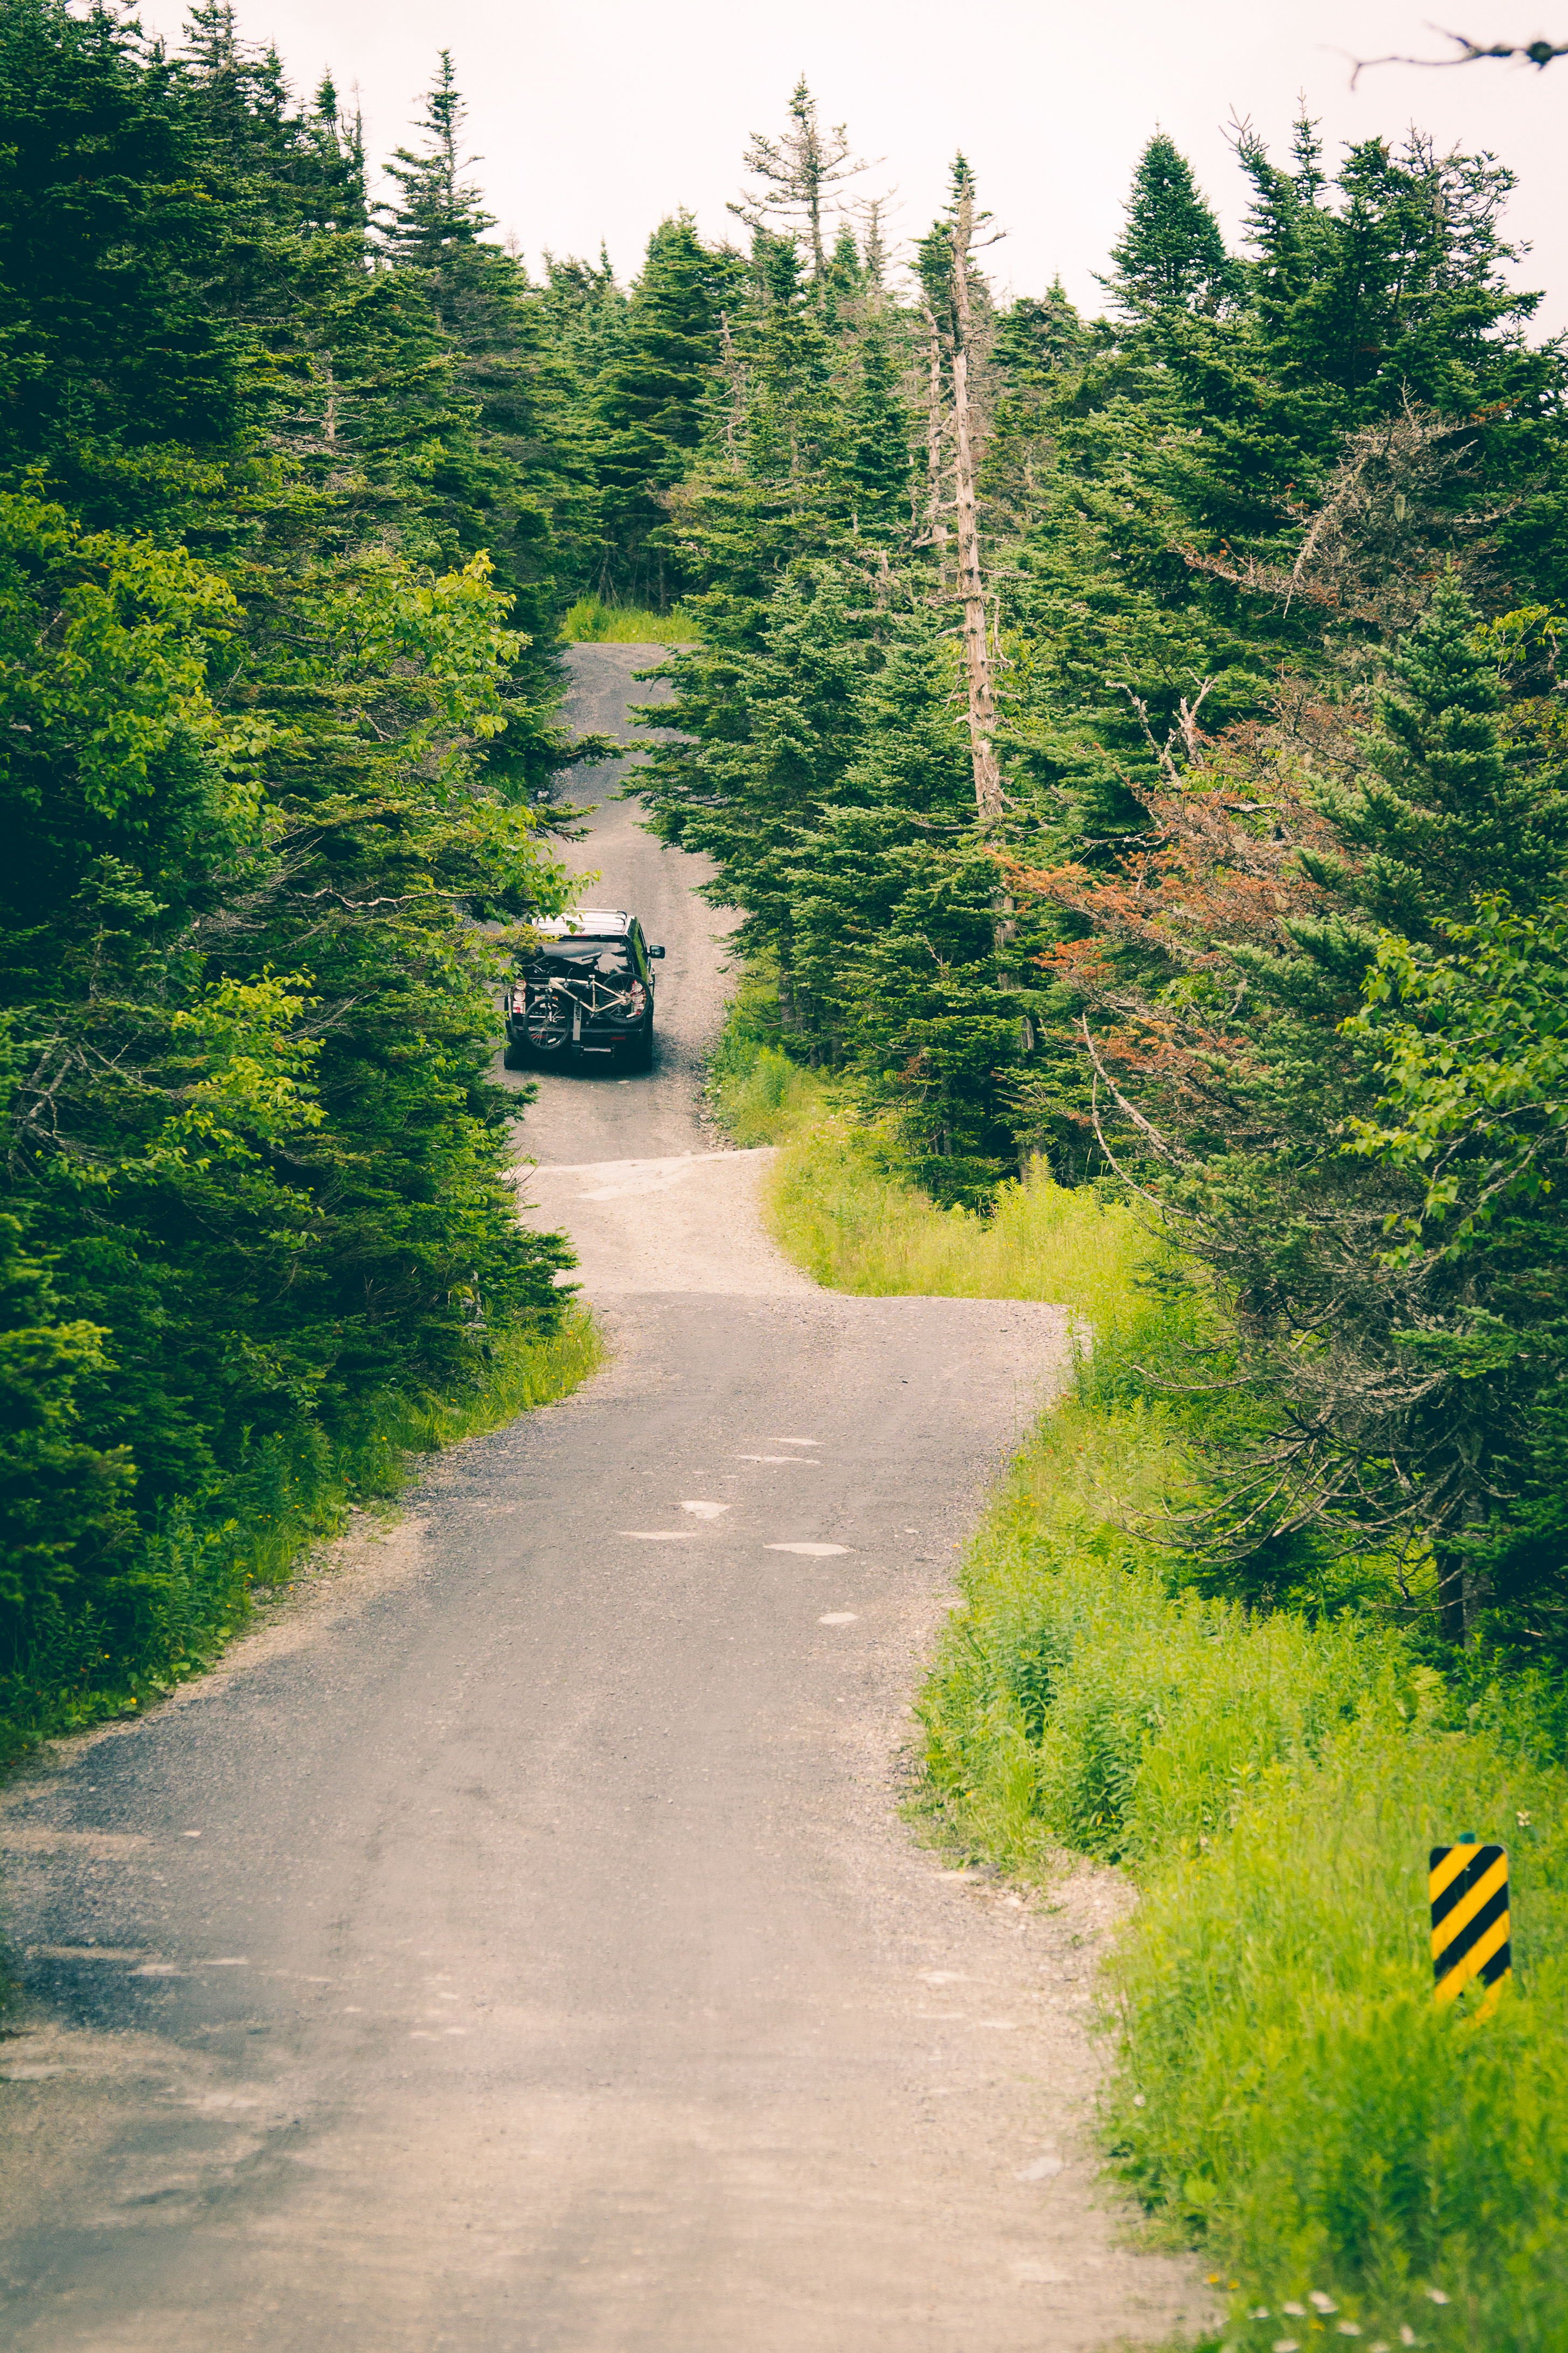
landscape, tree, nature, forest, path, mountain, plant, road, trail, car, leaf, hill, adventure, river, valley, mountain range, dirt road, autumn, roadtrip, trip, season, woods, infrastructure, curves, rural area, mountain pass, atmospheric phenomenon, woody plant, mountainous landforms